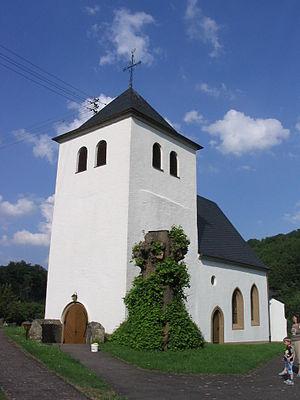
Nohen est une municipalité allemande située dans le land de Rhénanie-Palatinat et l'arrondissement de Birkenfeld.